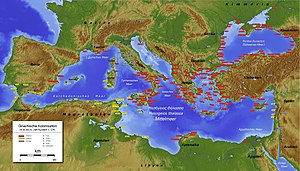
Middelhavet / Historie
Græske (røde) og føniske (gule) kolonier i antikken – omkring 500-tallet før vor tidsregning.
Middelhavet er et hav, der er forbundet med Atlanterhavet. Det er stort set helt omsluttet af Middelhavslandene; mod nord Sydeuropa og Anatolien, mod syd Nordafrika og mod øst Levanten. I nogle sammenhænge betragtes Middelhavet som en del af Atlanterhavet. Som regel ses det dog som et selvstændigt hav.